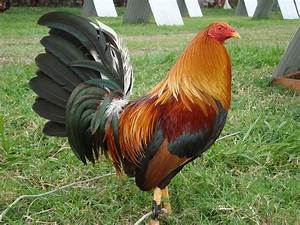
Label: gallina